Nicolás de Jesús López Rodríguez

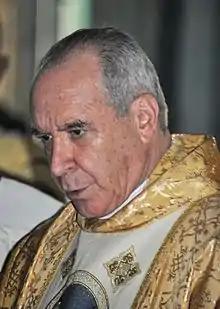
Cardinal López during the Easter mass in 2013.

Nicolás de Jesús López Rodríguez (born 31 October 1936) is a Dominican Catholic prelate who served as Archbishop of Santo Domingo from 1981 to 2016. He was made a cardinal in 1991.